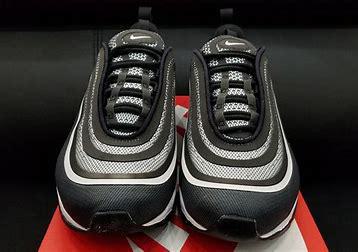
Brand: Nike
Model: Air Max 97 Ultra 17